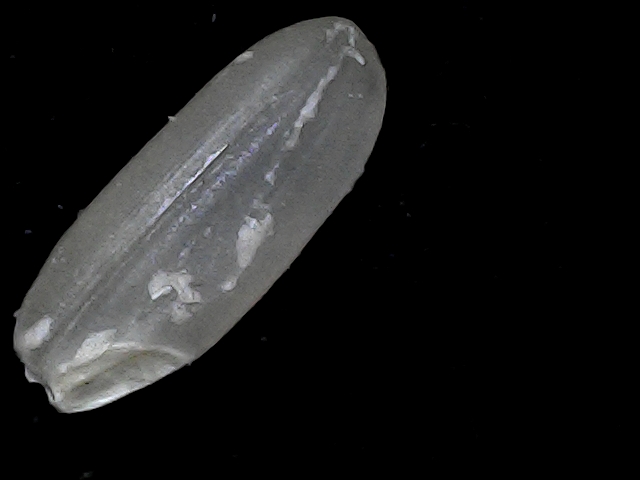
Rice variety: BR22